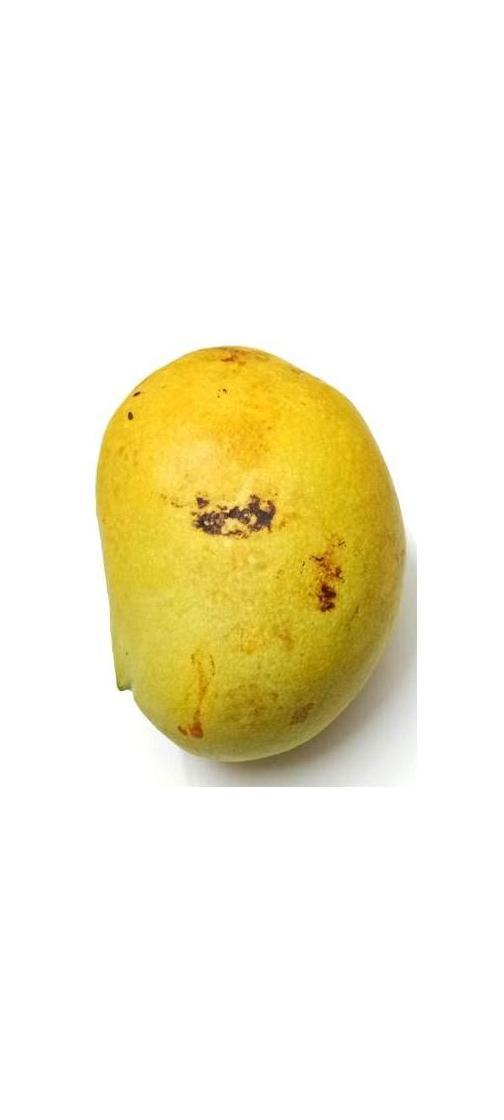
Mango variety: Bari-11